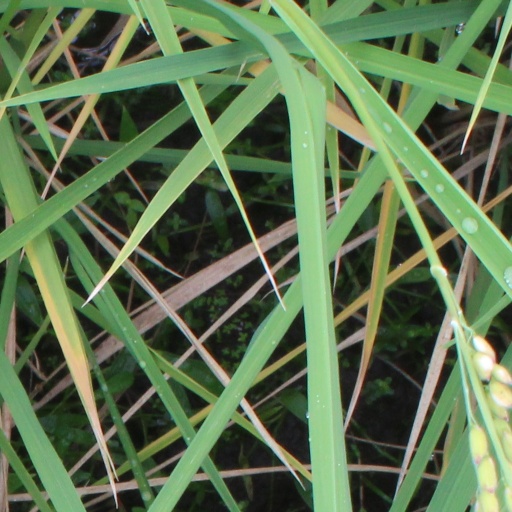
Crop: rice